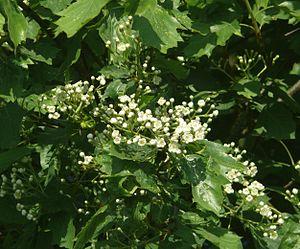
L'Alisier torminal, Alisier des bois ou Sorbier torminal est un arbre originaire d'Europe, d'Afrique du Nord et d'Asie Mineure, appartenant au genre des sorbiers, à la famille des Rosacées et à la sous-famille des Maloideae.